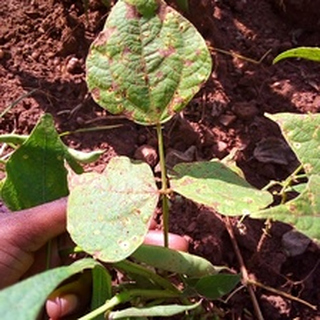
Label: bean_rust